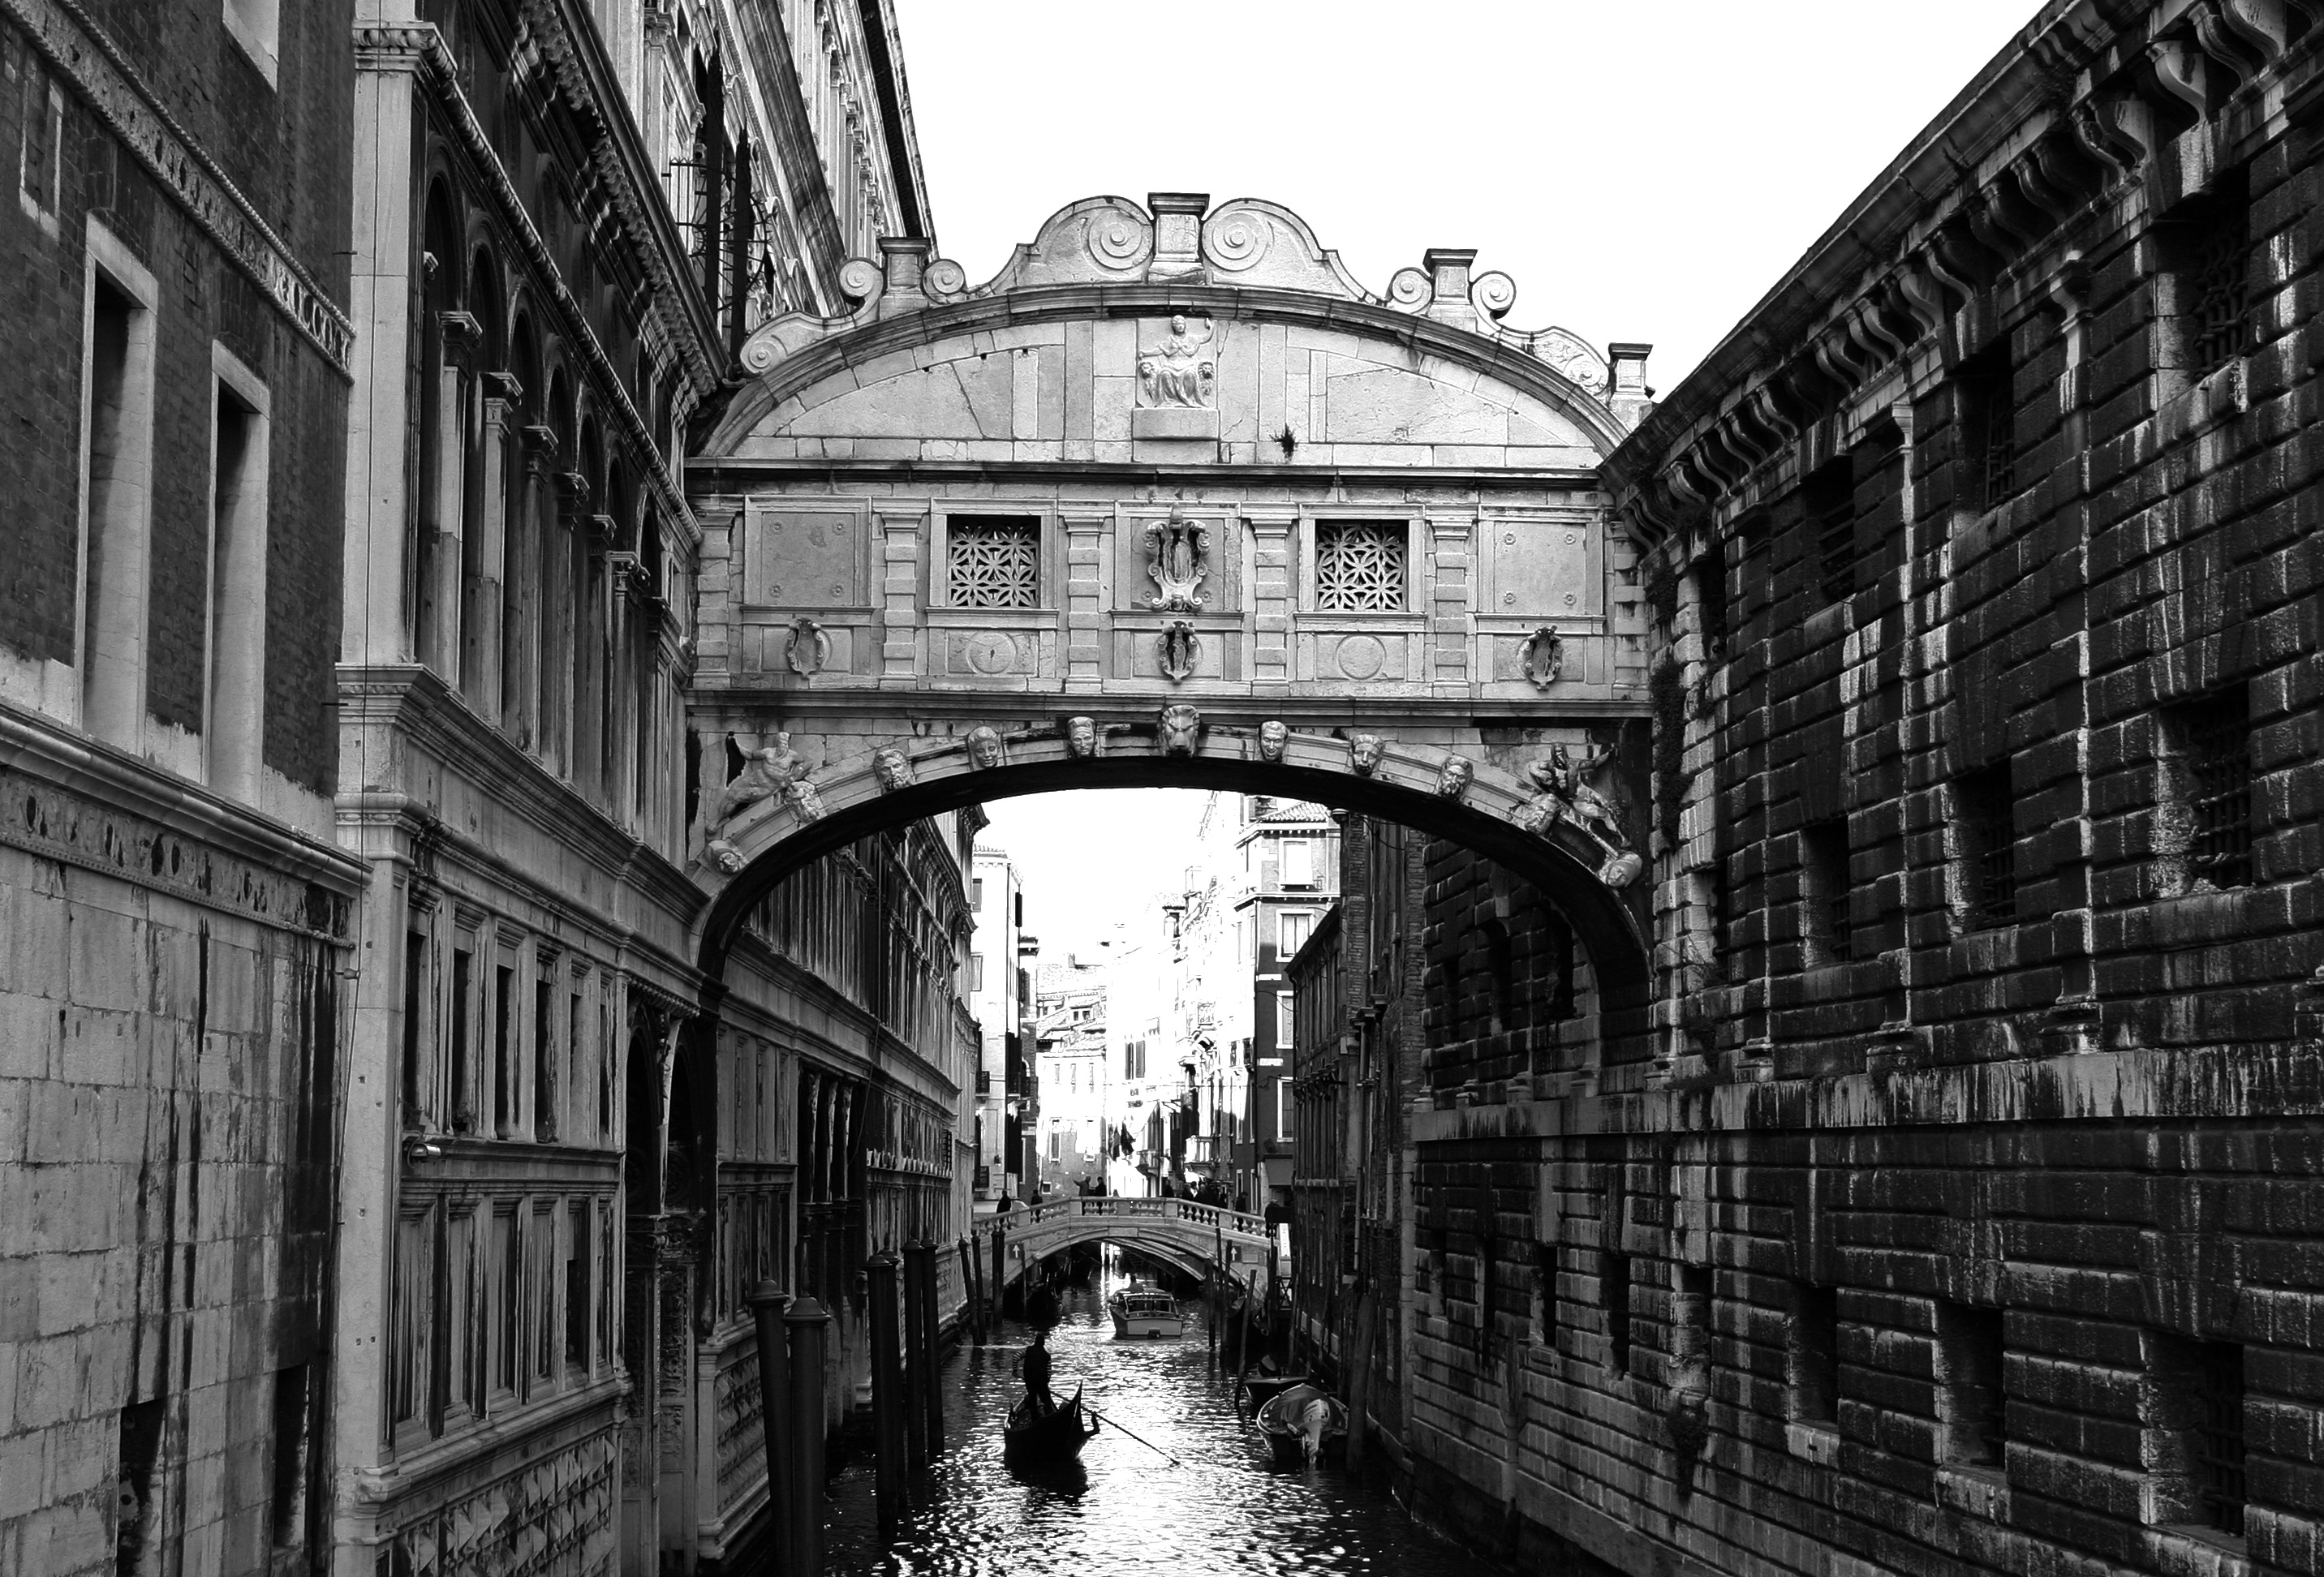
black and white, architecture, road, bridge, street, alley, canal, cityscape, arch, venice, monochrome, waterway, infrastructure, arcade, urban area, monochrome photography